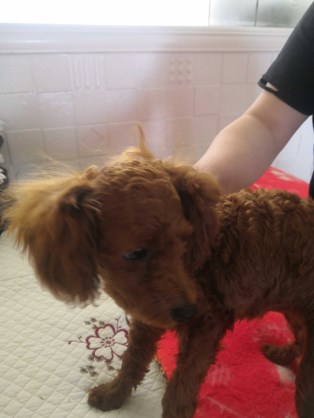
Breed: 7449-n000128-teddy